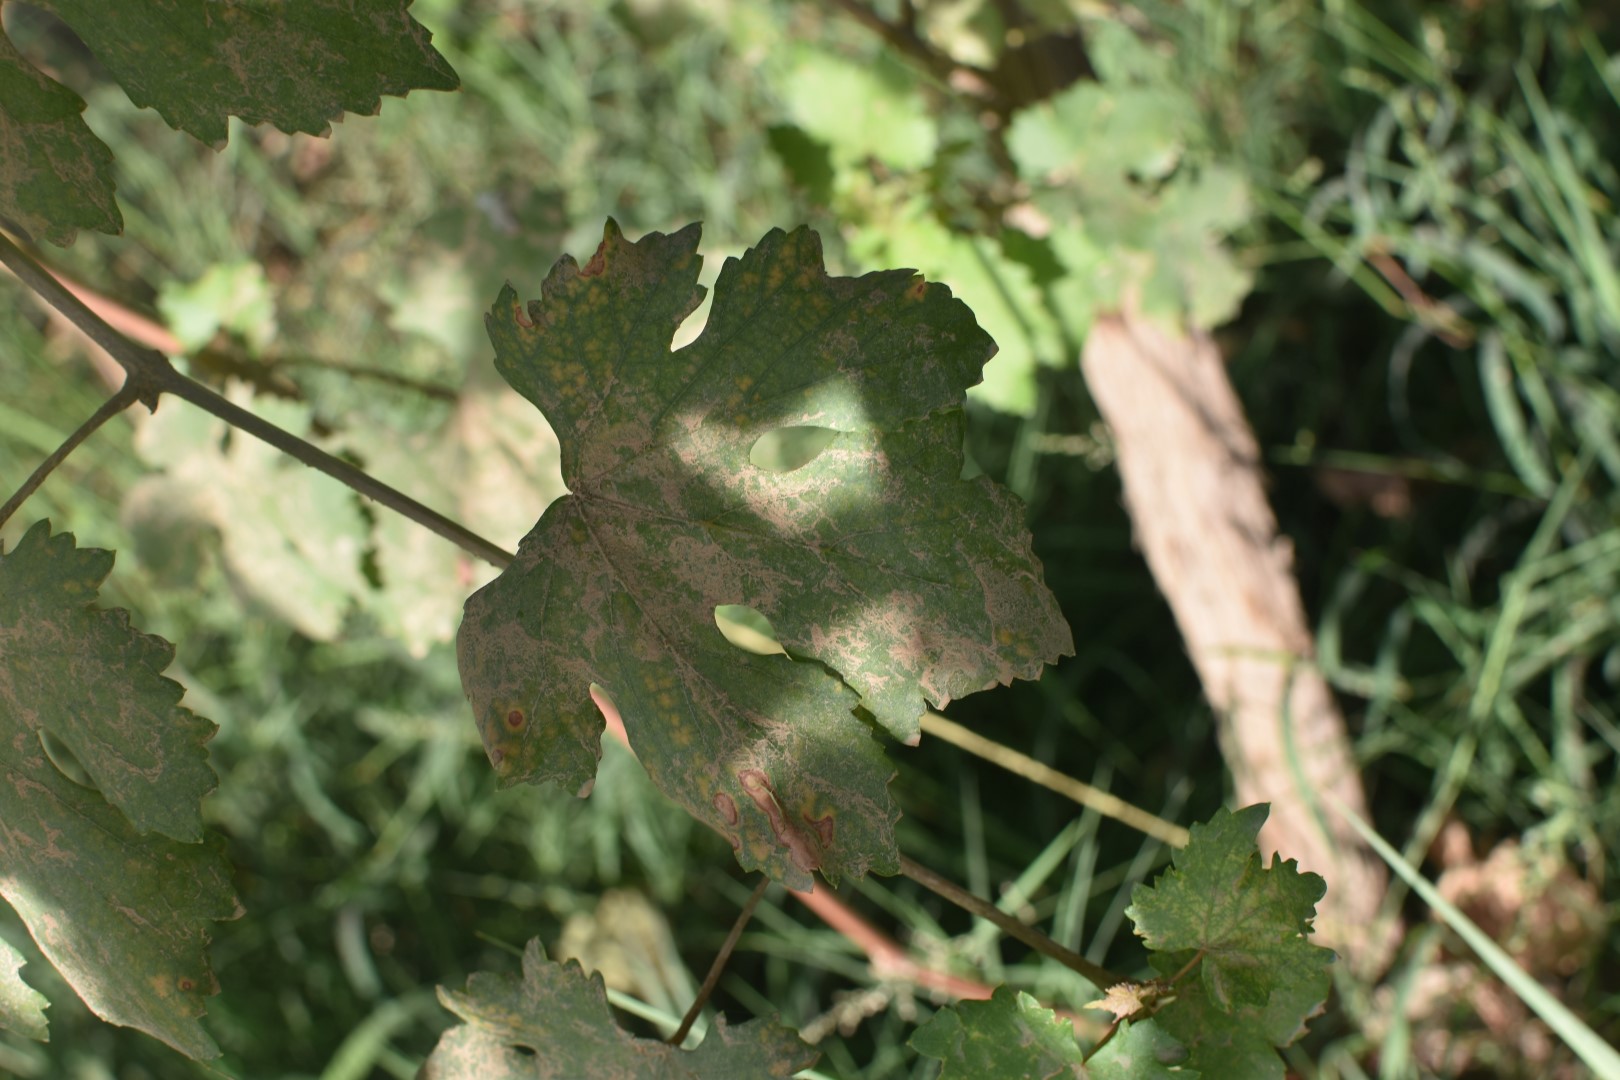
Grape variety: Deas Al-Annz